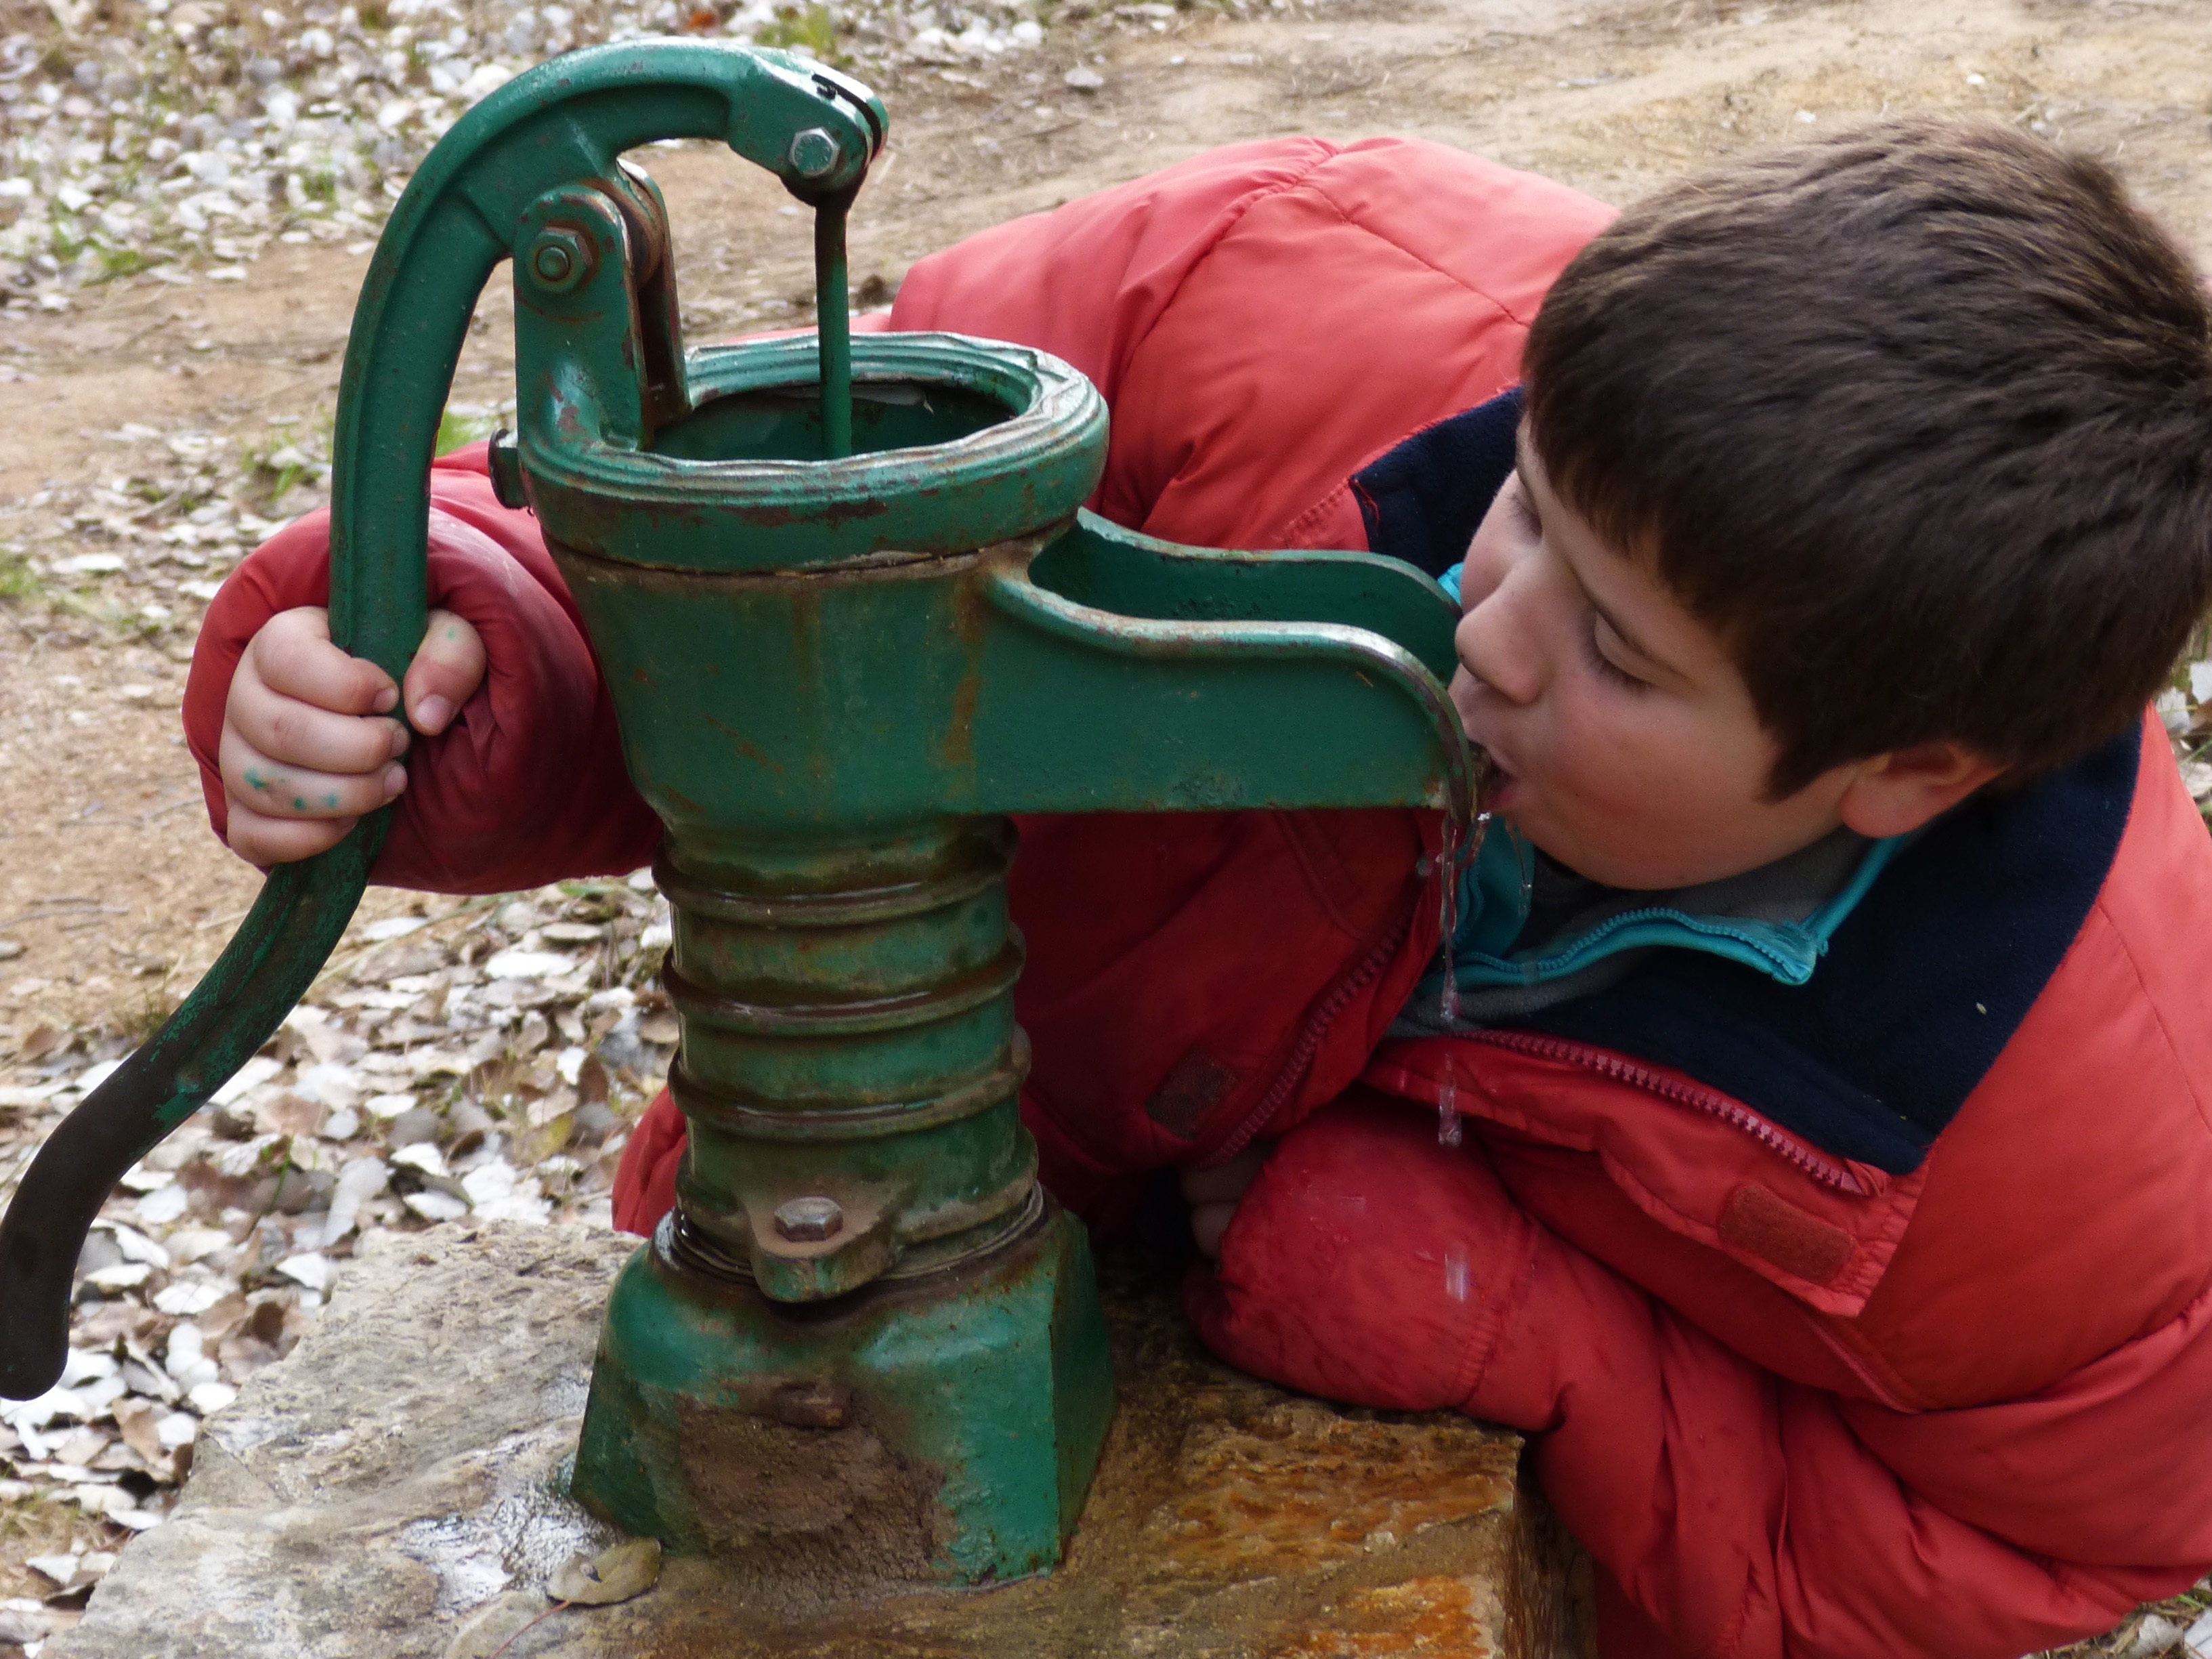
water, play, child, drink, source, playground, sed